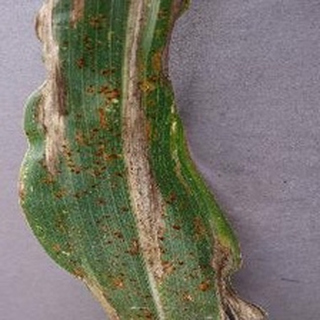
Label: corn_northern_leaf_blight